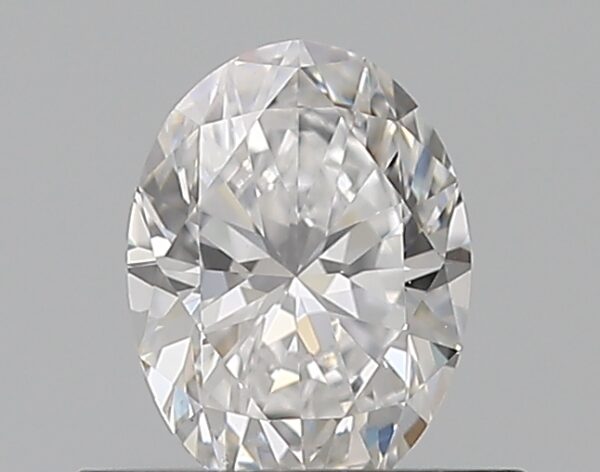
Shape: oval
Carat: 0.5
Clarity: VS2
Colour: D
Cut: EX
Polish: EX
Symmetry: VG
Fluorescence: M
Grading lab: GIA
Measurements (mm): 6 x 4.47 x 2.86